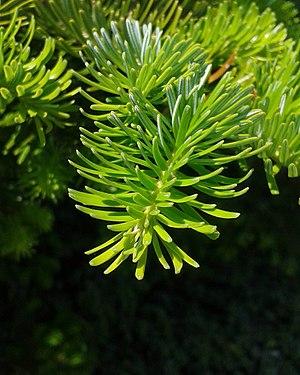
aiguilles de sapin, montagne de lure